Pepe Romero

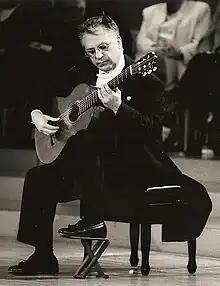
Pepe Romero in 2000

Pepe Romero (born 8 March 1944, in Málaga, Spain) is a classical and flamenco guitarist.